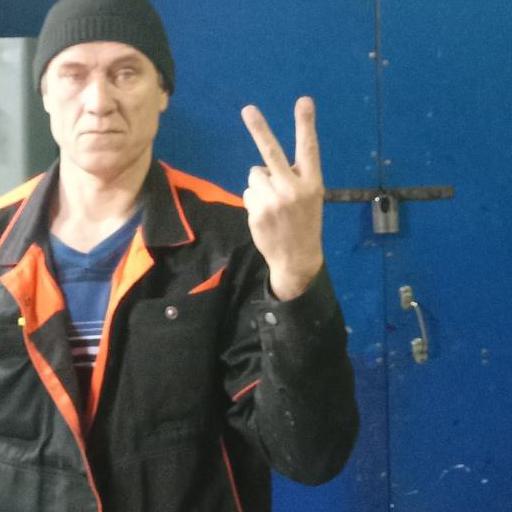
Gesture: peace_inverted